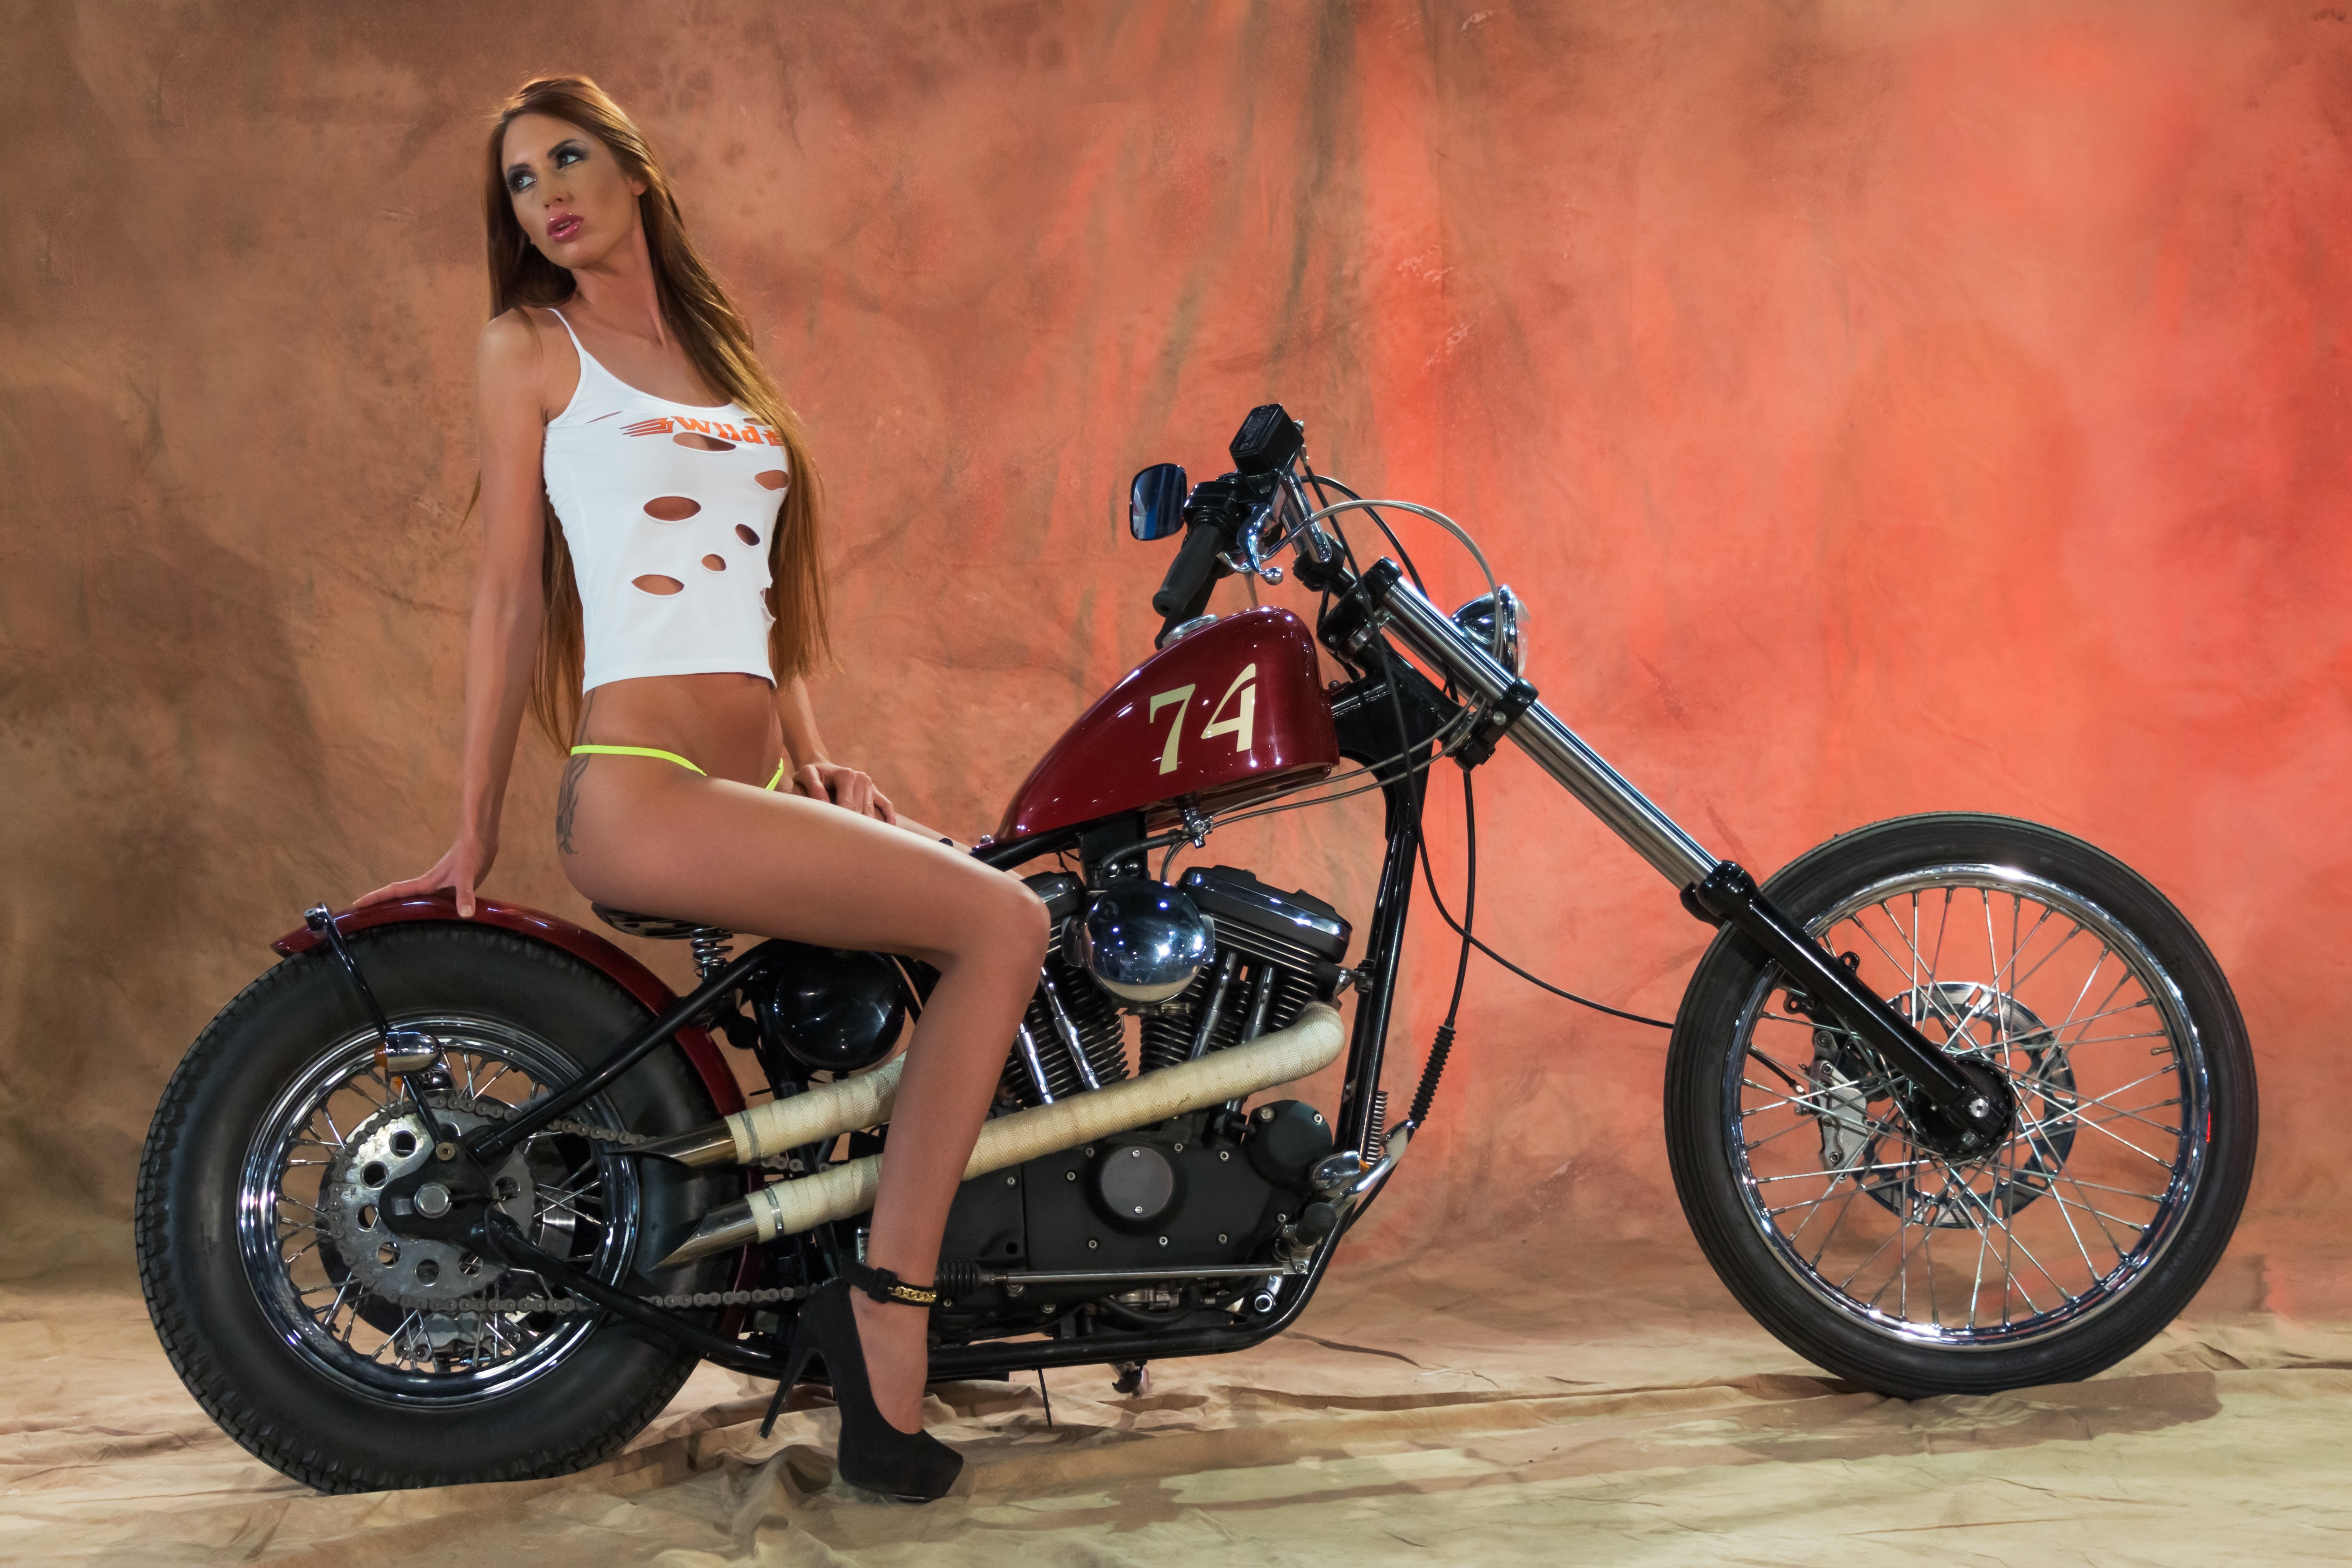
man, girl, woman, wheel, bicycle, model, young, vehicle, motorcycle, fashion, lady, power, engine, beauty, beautiful, sexy, nice, pretty, chopper, young woman, young girl, seduction, motorcycling, land vehicle